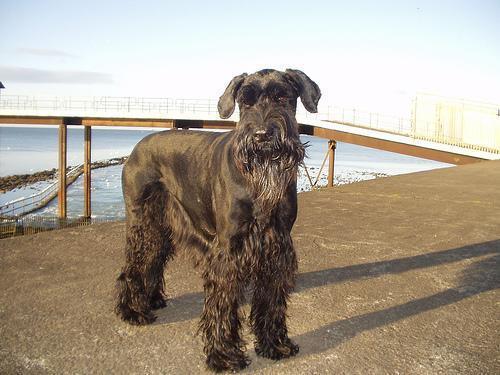
giant_schnauzer